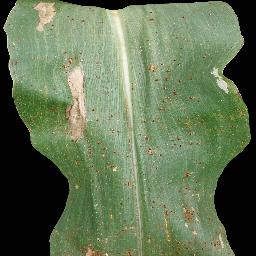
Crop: corn
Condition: (maize)_common_rust